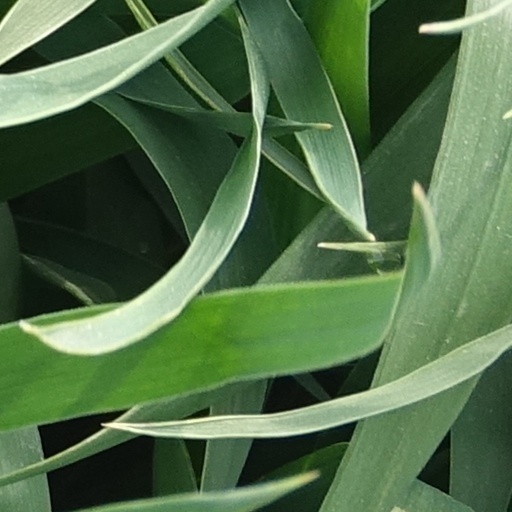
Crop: wheat